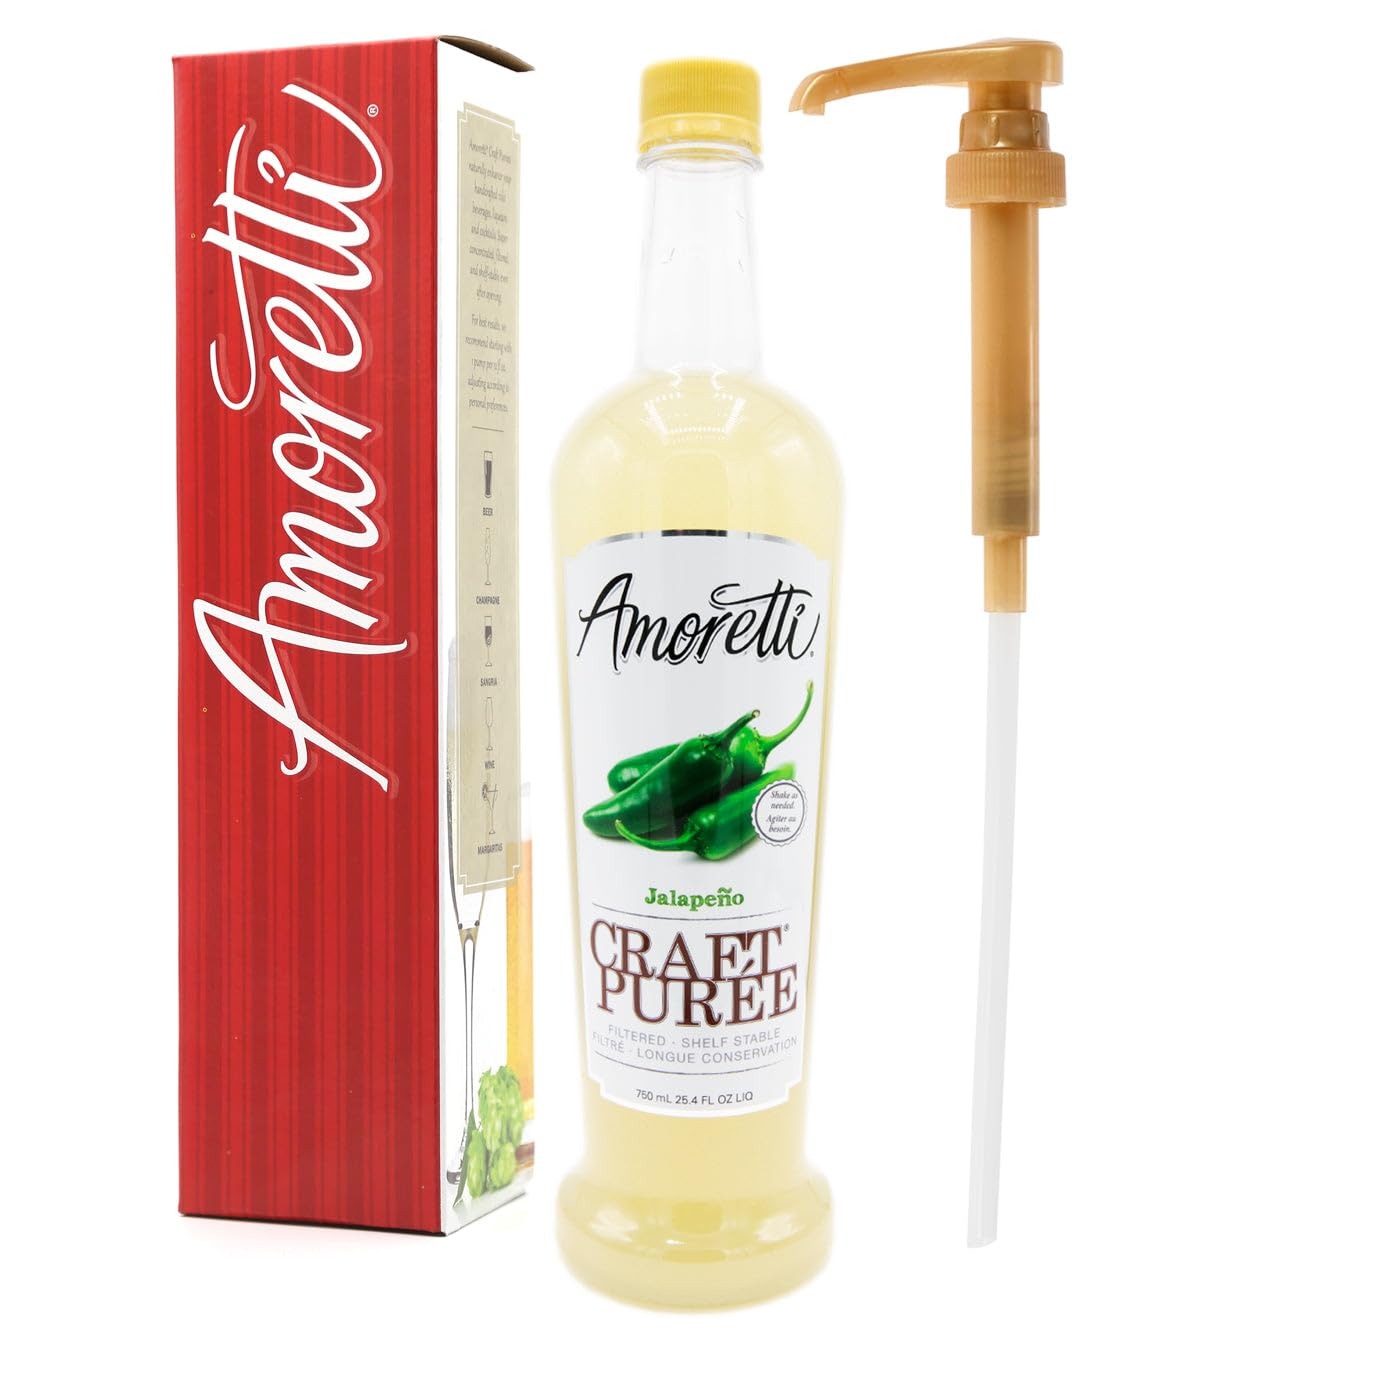
Item Name: Amoretti - Jalapeno Pepper Craft Puree® 750 mL - Perfect for Brewing, Cocktails, and other Beverages, Made of Real Fruit, No Preservatives, Filtered, Super Concentrated, Fully Pasteurized, TTB Registered
Bullet Point 1: INCREDIBLE VERSATILITY: Infuse amazing flavor into your beer, cocktails, wines, and other beverages with our Craft Purées.
Bullet Point 2: SPECIFICATIONS: No preservatives, naturally flavored, super concentrated, pasteurized, filtered, TTB registered, shelf-stable, no agitating or mixing needed, and handcrafted in Southern California.
Bullet Point 3: HIGHEST QUALITY: We use only the finest and freshest ingredients to deliver delicious natural flavors in each serving.
Bullet Point 4: PUMP INCLUDED: Ensure your creations taste the same every time you make them. We include an accurate portion-controlling pump with each bottle.
Bullet Point 5: USE LEVEL: Add ?-1 pump per 12 fl. oz. or 1-3 fl. oz. by weight per gallon.
Product Description: Bold, Spicy, FlavorfulThinking of concocting an artisan brew with a kick of heat? The concentrated flavor from real Jalapeño Pepper will prevail from the first whiff to the last sip and leave you wanting for more. Tickle your tastebuds with the best craft beers, wines, cocktails and mocktails with that wonderful spicy heat note! The super concentrated and fully pasteurized, Amoretti Jalapeño Pepper Craft Puree is filtered and shelf stable even after opening.Amoretti Jalapeño Pepper Craft Puree is perfect for flavoring your brew anywhere from a beer glass to a tank with optimum ease and zero wastage! It infuses smoothly and seamlessly without any mixing and sedimentation! For easy addition, the 750ml bottles come with a free portion control pump and ensure ease of testing in a single glass before scaling. It also makes it convenient for tap rooms and restaurants to flavor a single glass at a time.The unique feature of the Amoretti Craft Puree is that all the flavors in the product line have the same use level and you can mix flavors to let your creativity take the lead and combine flavors with ease. Also, we ensure that you get the most delicious real fruit, all year round, be it exotic, tropical, or seasonal. Consistency and superior taste without any preservatives is the Amoretti promise for you!Taste and relish the difference of quality in the Amoretti ingredients, sourced from the best and delivered to you at the finest!
Value: 25.4
Unit: Fl Oz

Price: 35.71